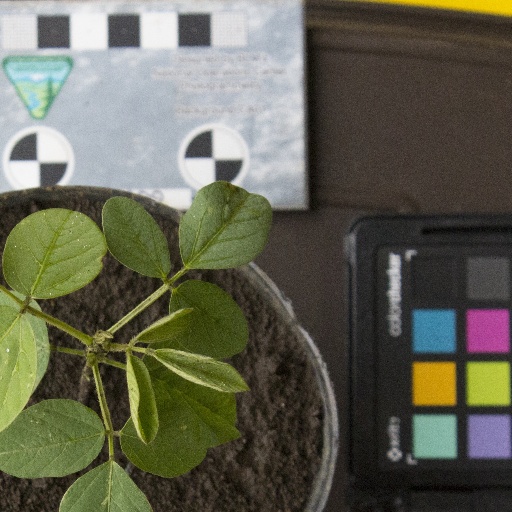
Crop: soybean